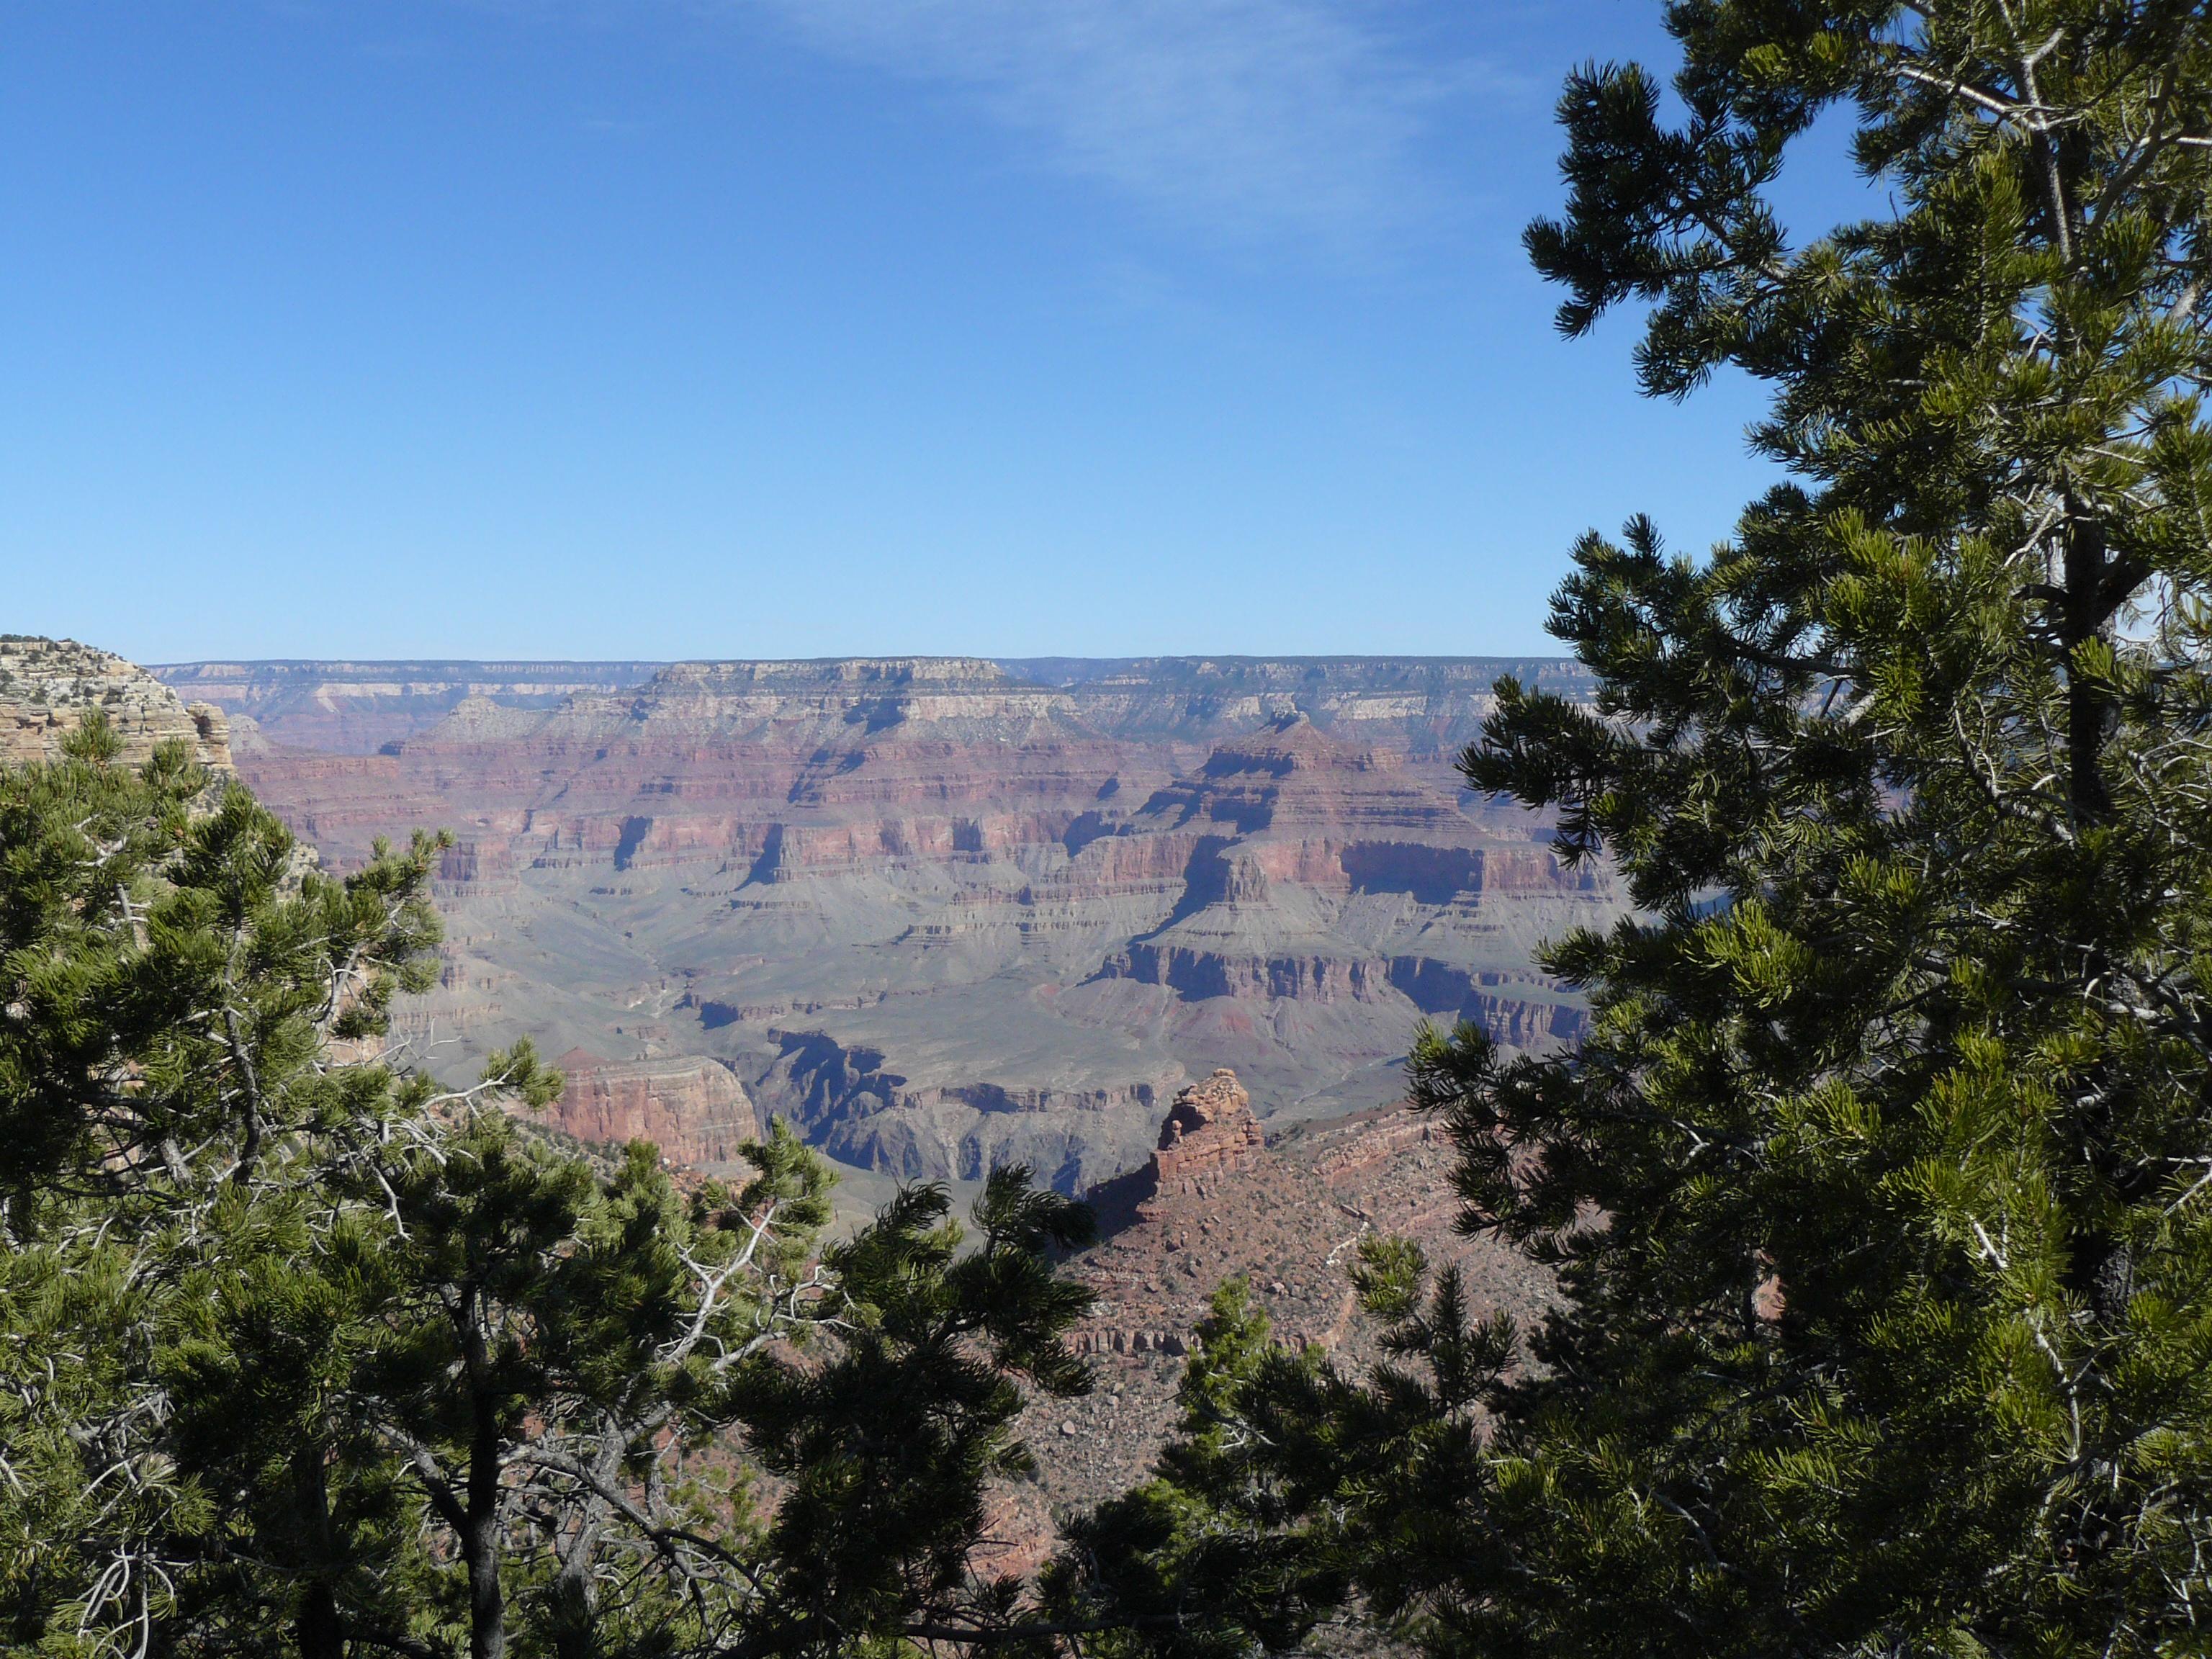
wilderness, mountain, trail, park, canyon, national park, arizona, canyons, badlands, plateau, grandcanyon, ecosystem, desertlandscape, landform, state park, geographical feature